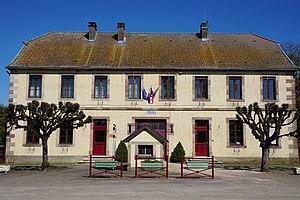
Les Aynans
Les Aynans est une commune française, située dans le département de la Haute-Saône en région Bourgogne-Franche-Comté.